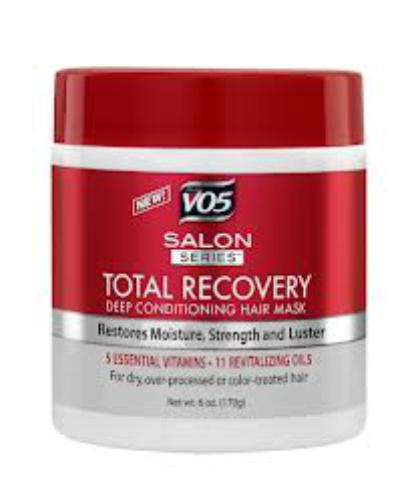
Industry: Necessities